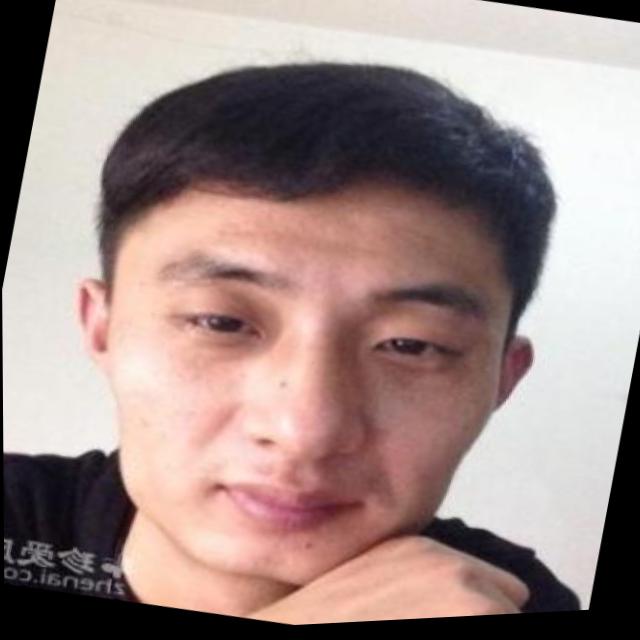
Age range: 21-44